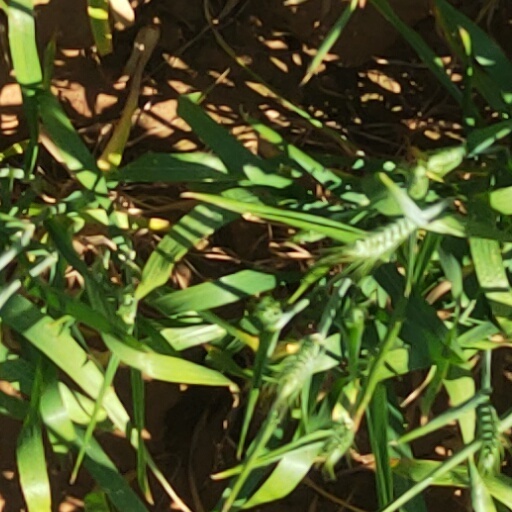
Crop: wheat